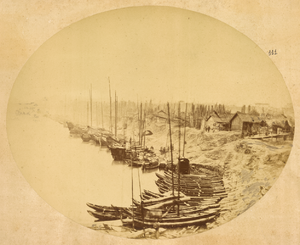
En 1874-1875, le gouvernement russe organisa une mission commerciale et de recherche en Chine. Cette mission avait pour objectif de trouver de nouvelles routes terrestres vers le marché chinois, d'étudier les perspectives d'une expansion commerciale, de rechercher des sites pour l'installation de consulats et d'usines, et de recueillir des informations sur la révolte de Dungan qui faisait alors rage dans les provinces de la Chine occidentale. Composée de 9 hommes et dirigée par le lieutenant-colonel Iulian A. Sosnovskii de l'état-major général de l'armée, cette mission comprenait également un topographe, le capitaine Matusovskii, un responsable scientifique, le Dr Pavel Iakovlevich Piasetskii, des interprètes chinois et russes, trois sous-officiers cosaques et le photographe de la mission, Adolf Erazmovich Boiarskii. La mission se déroula de Saint-Pétersbourg à Shanghai, en passant par Oulan-Bator (Mongolie), Pékin et Tianjin. Elle longea ensuite le fleuve Yangtsé et suivit la grande Route de la soie à travers l'oasis Hami et jusqu'au lac Zaysan, de retour en Russie. Adolf Erazmovich Boiarskii prit quelque 200 photographies, ce qui constitue une source unique pour l'étude de la Chine de cette période. La plupart des photographies prises durant cette mission apparaissent dans cet album, lequel rejoignit par la suite la collection Thereza Christina Maria, rassemblée par l'empereur Pierre II du Brésil qui en fit don à la Bibliothèque nationale du Brésil. Bateaux et canotage